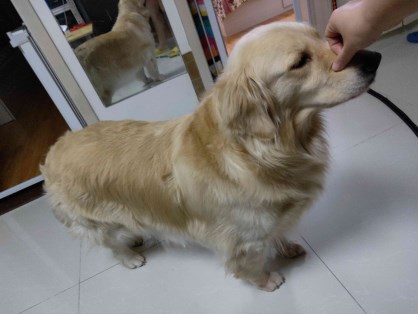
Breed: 5355-n000126-golden_retriever